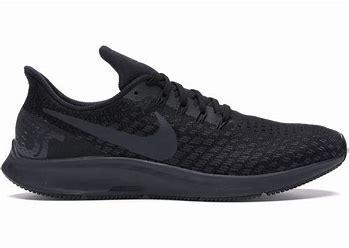
Brand: Nike
Model: Air Zoom Pegasus 35